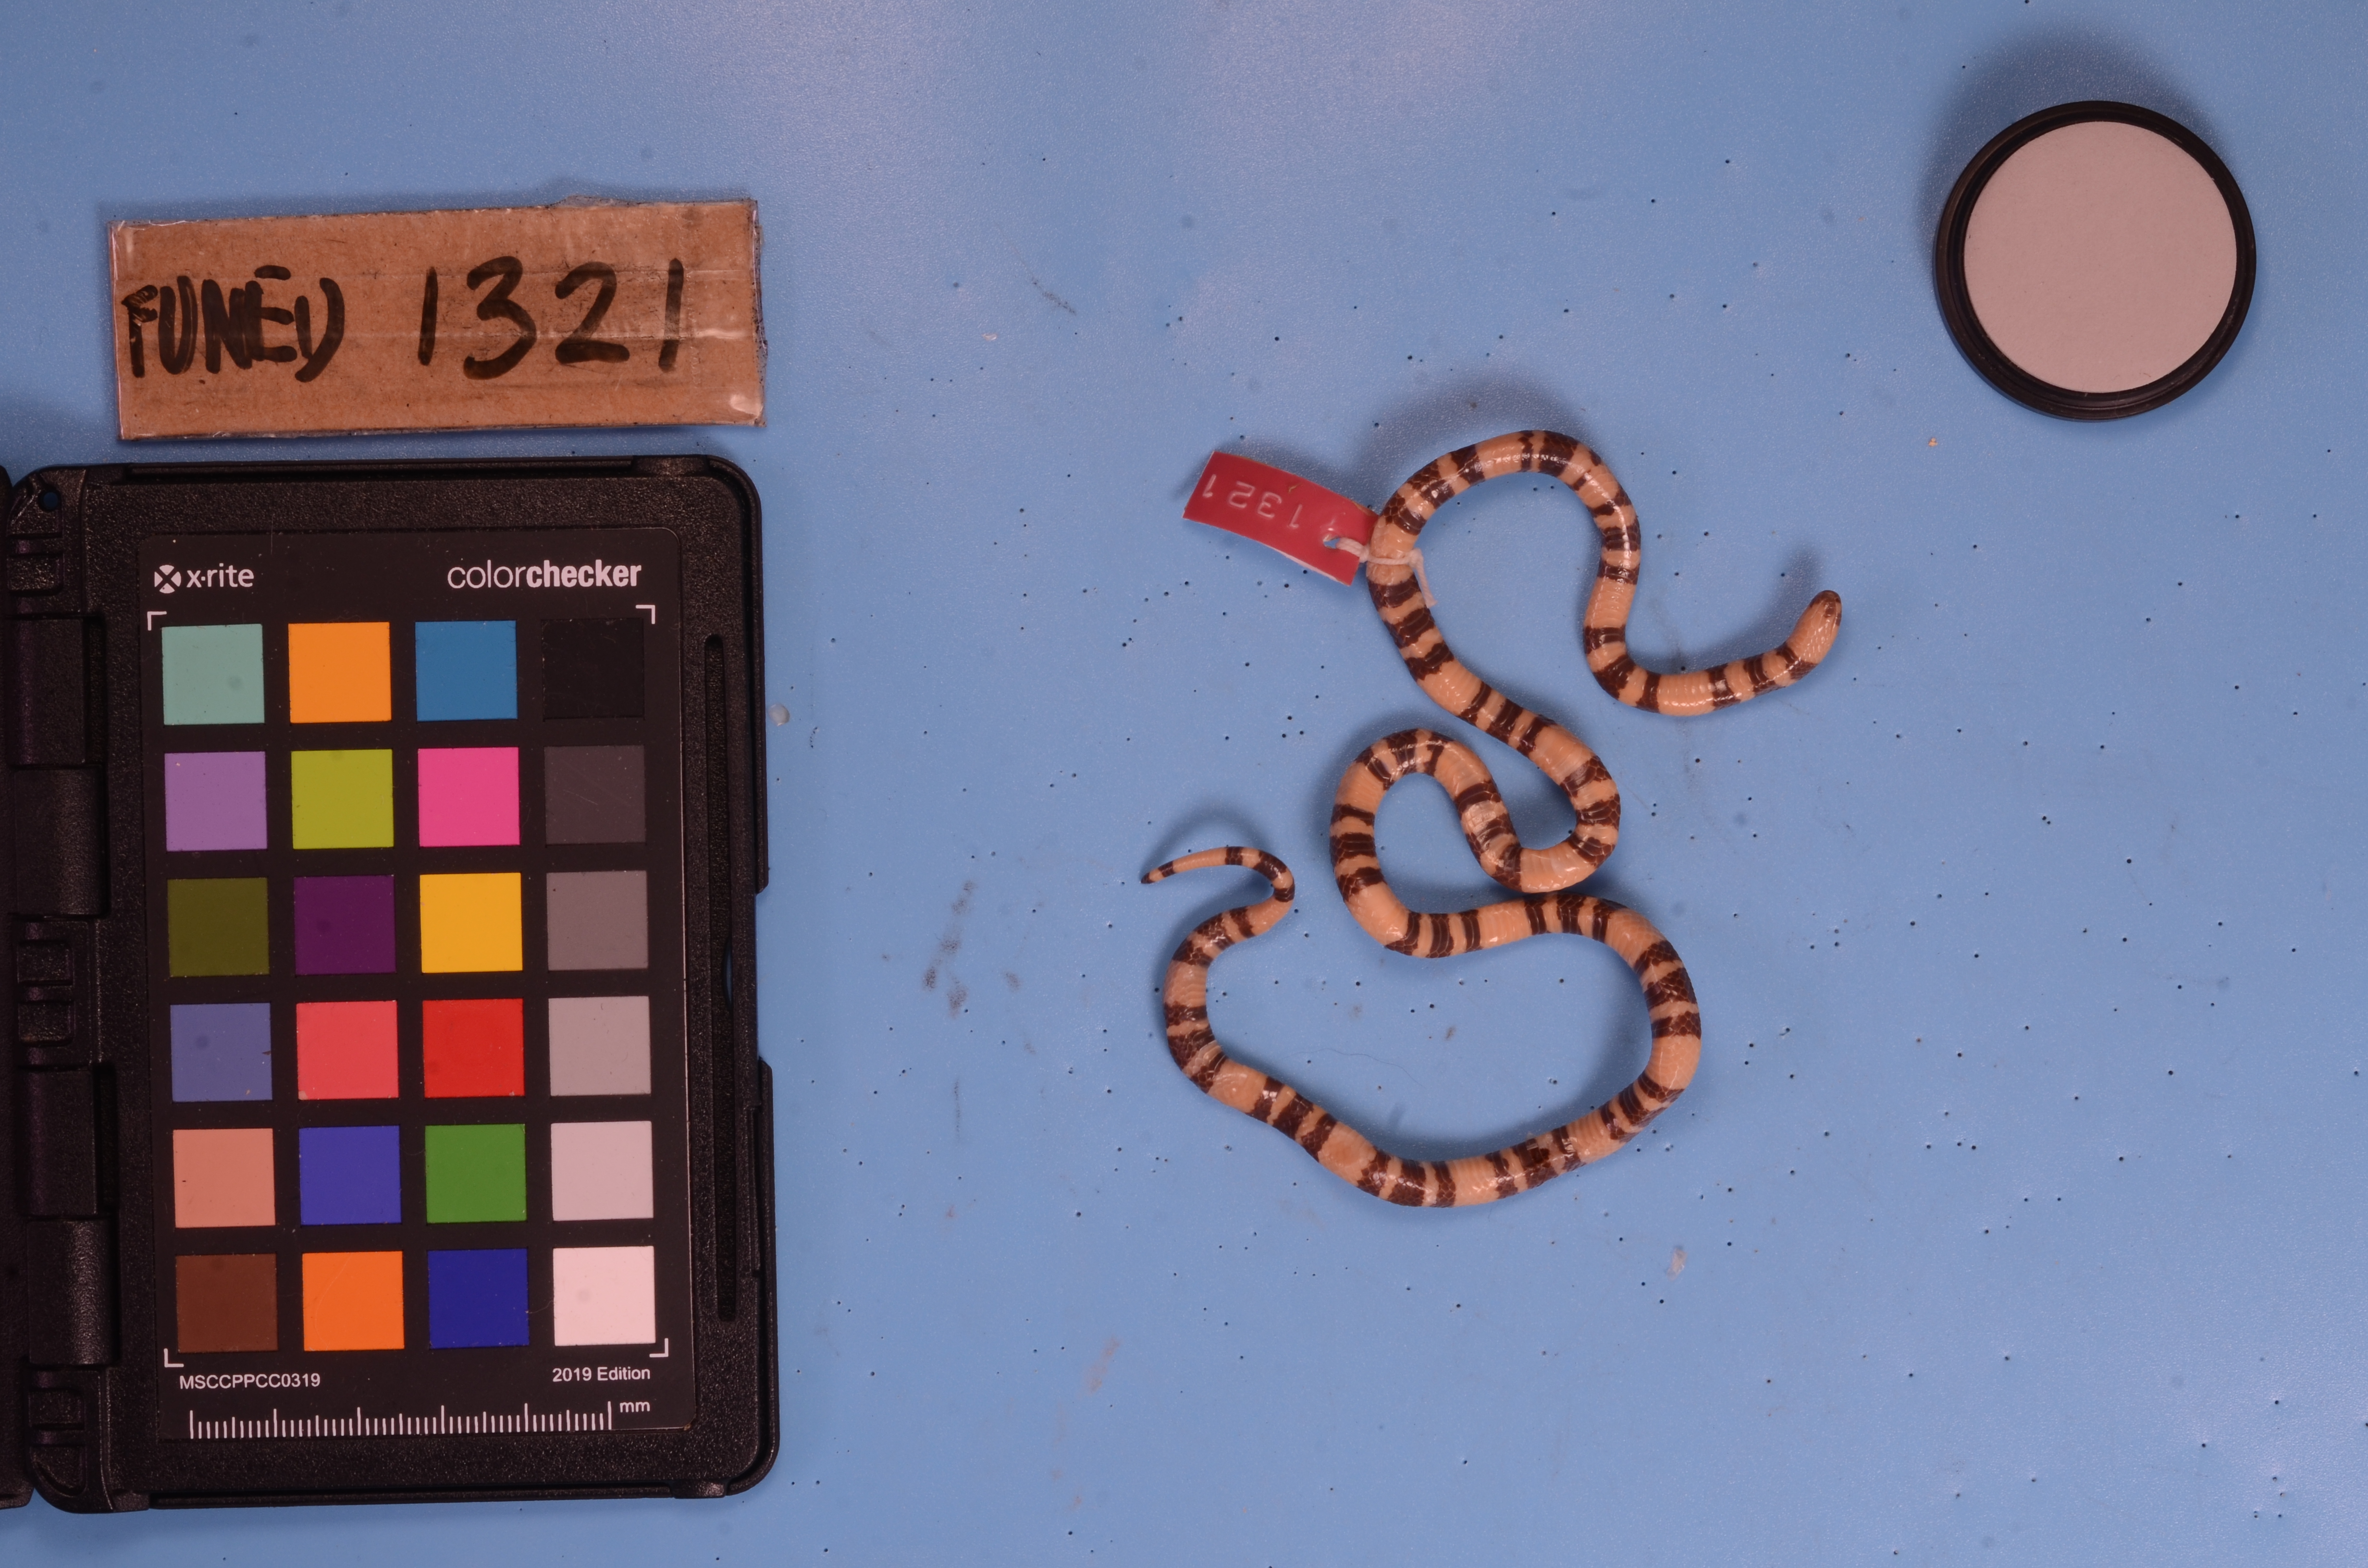
Species: Micrurus lemniscatus
View: ventral
Mimicry status: model